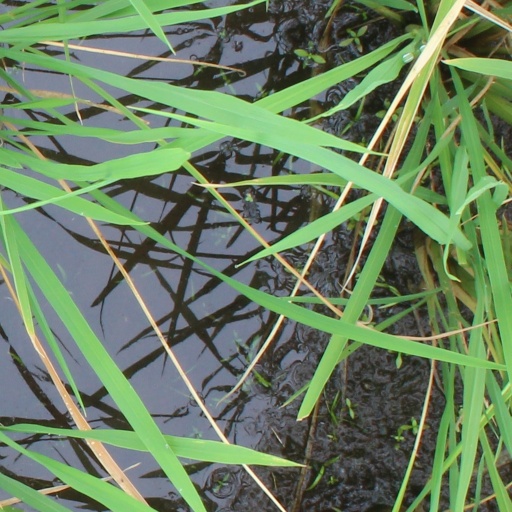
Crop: rice